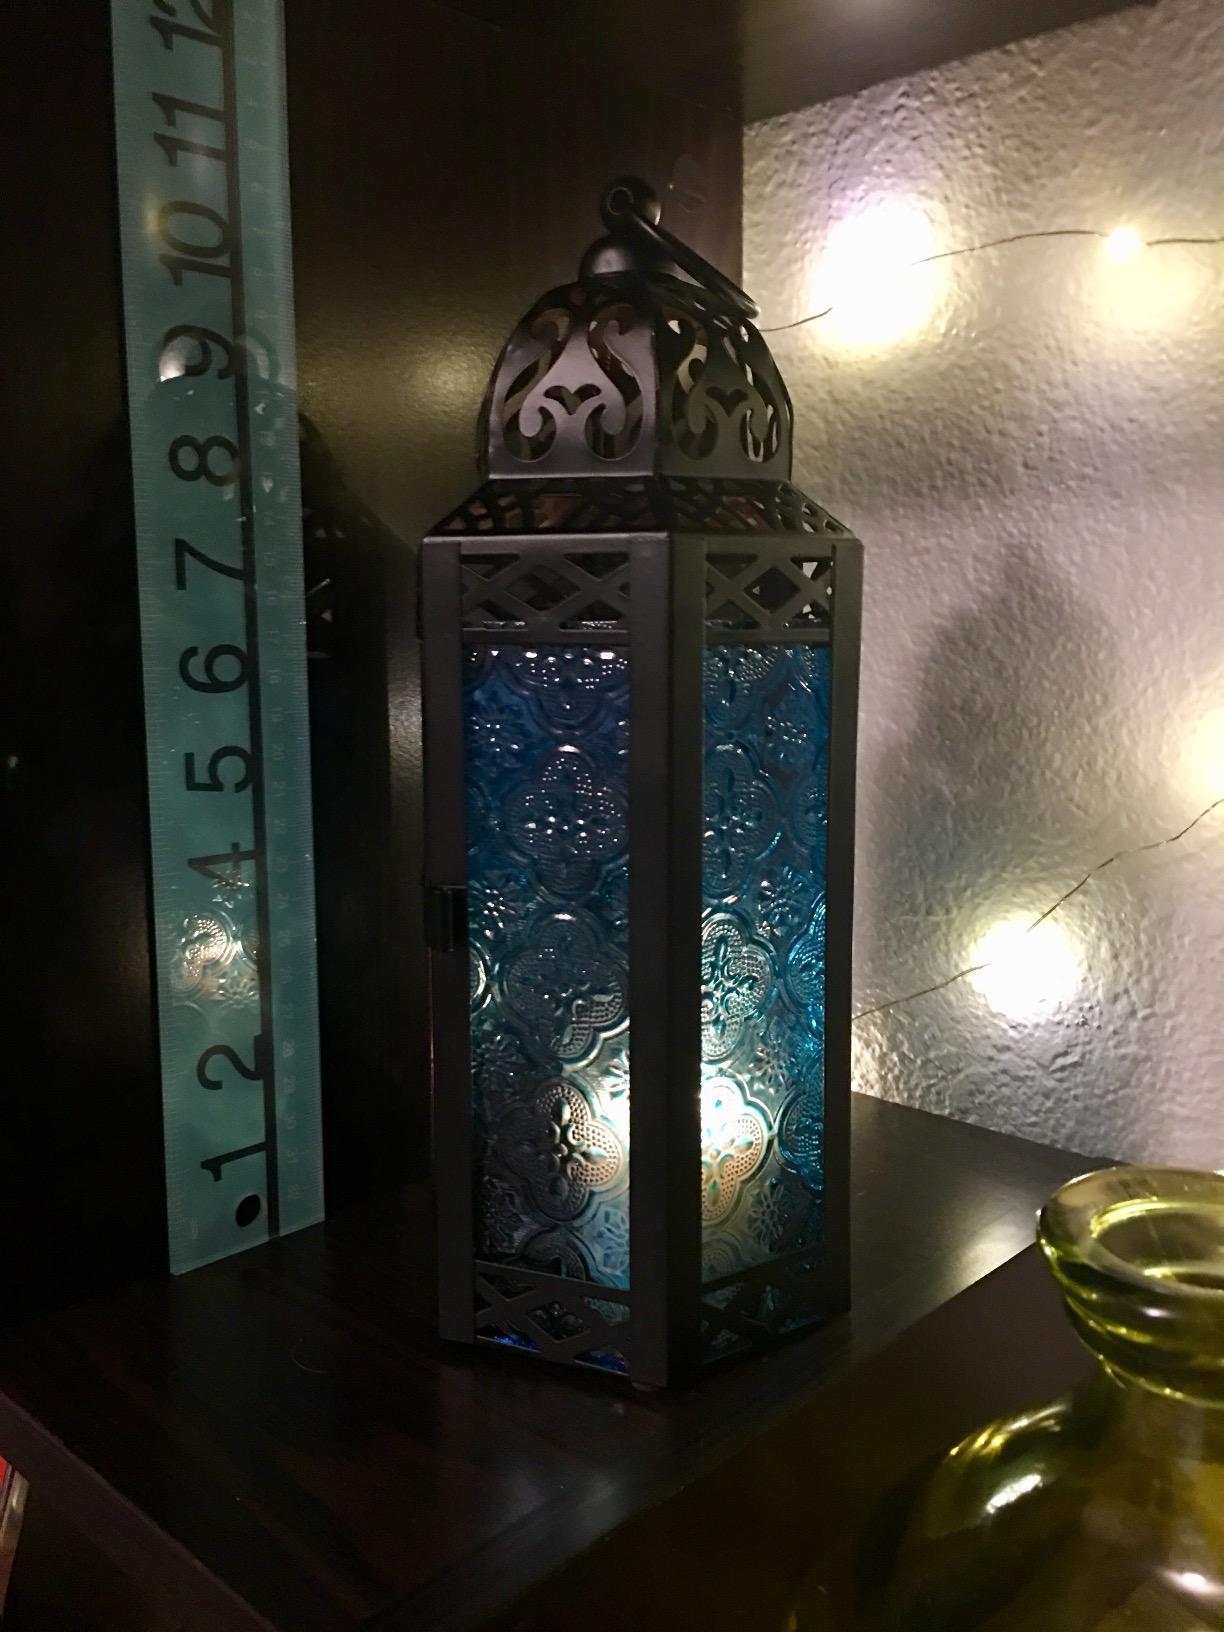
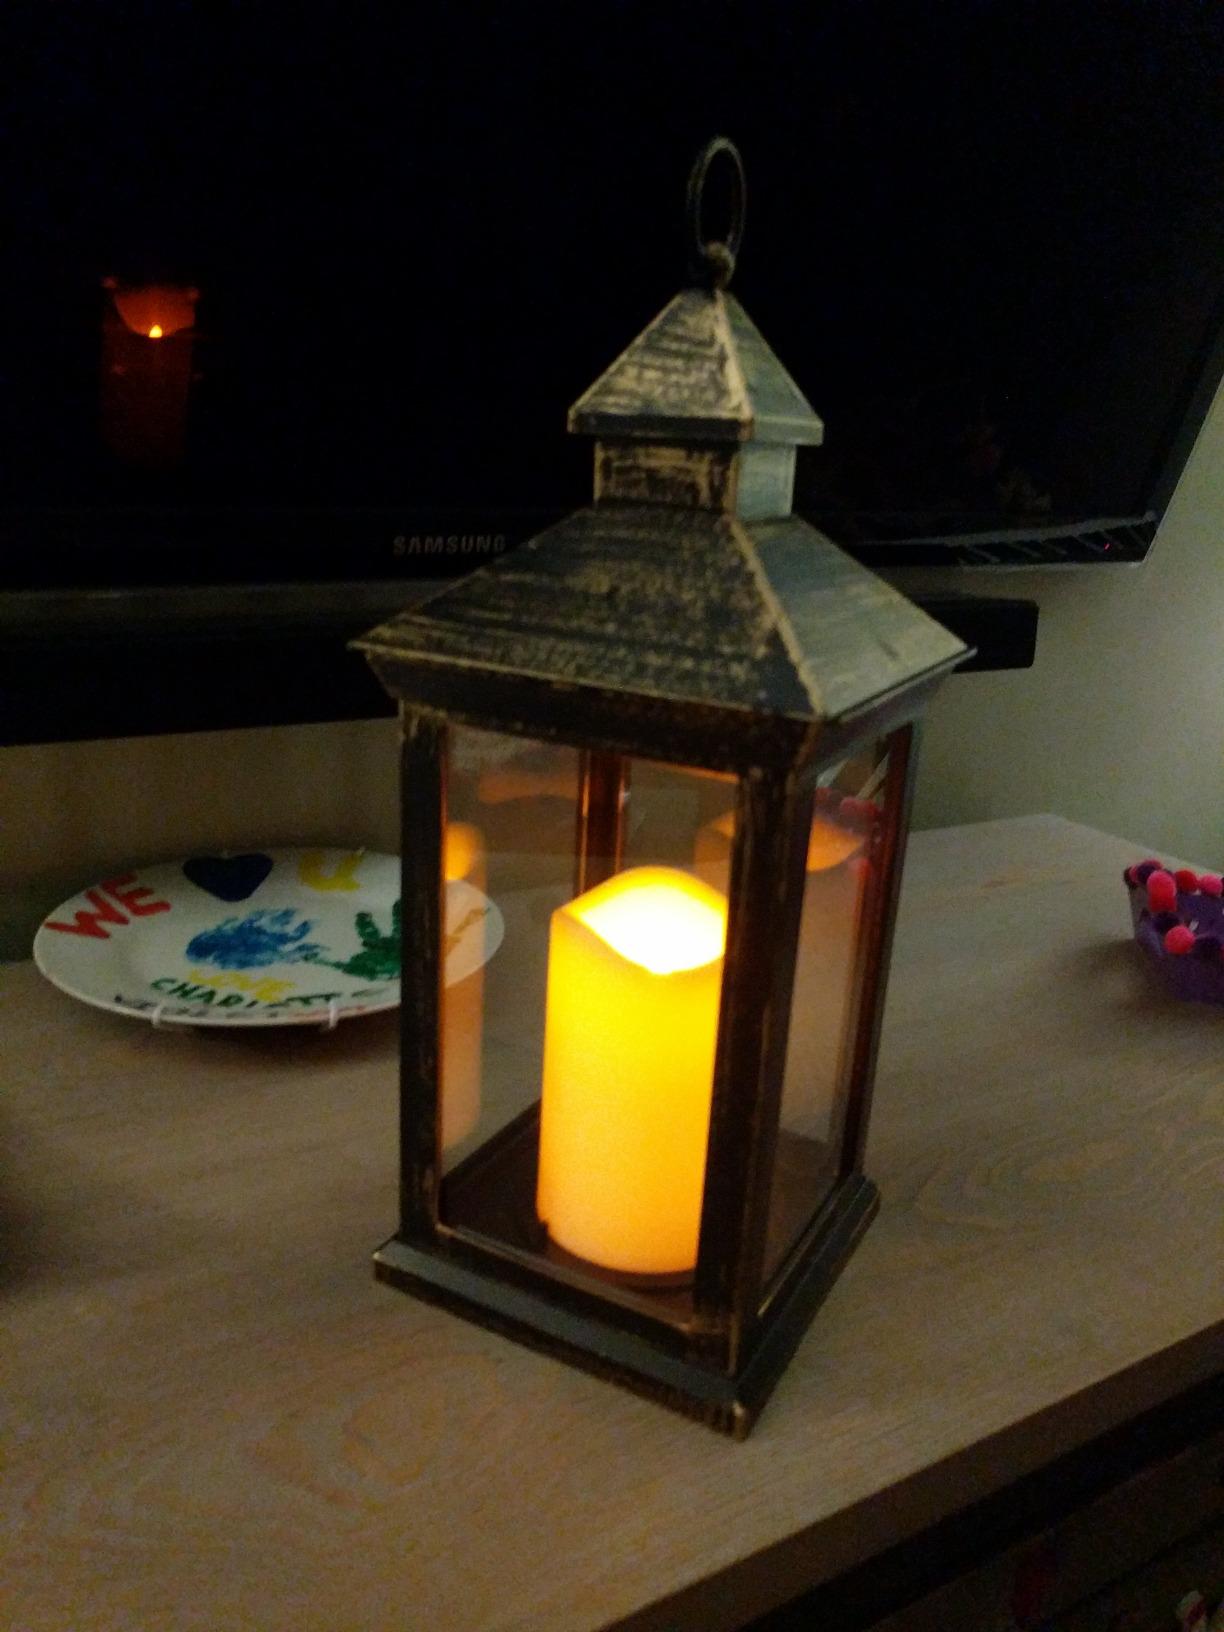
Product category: lantern
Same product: no